Port Republic Road Historic District

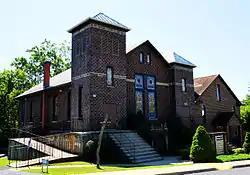
Shiloh Baptist Church

The Port Republic Road Historic District is a national historic district in Waynesboro, Virginia. In 2002, it included 83 buildings deemed to contribute to the historic character of the area, plus one other contributing structure and one contributing site, a foundation. They include buildings such as houses, garages, sheds, commercial buildings, churches, and meeting halls, and structures such as carports and animal sheds. The historically African-American neighborhood developed after the American Civil War. Notable buildings include the Shiloh Baptist Church (1924), the early-20th century Elks and Abraham lodges, the Rosenwald School, which incorporates a 1938-39 auditorium/gymnasium, and Tarry's Hotel (1940).